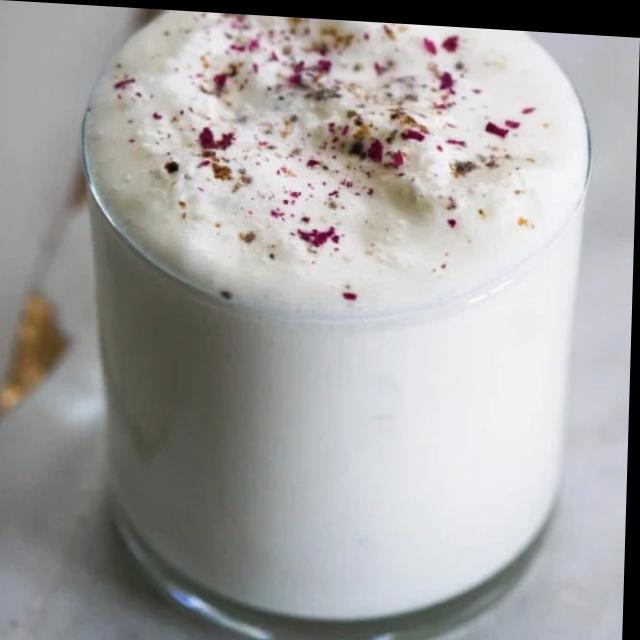
Dish: lassi